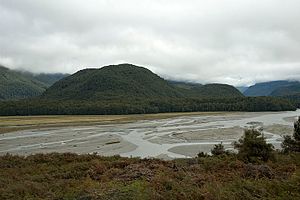
Dart River
Udsigt ud over del af Dart River. Bjerget i midten af billedet blev kendt som filmkulisse i Ringenes Herre, hvor det ses bag Sarumans tårn i Isengard.
Dart River er en flod i Otago regionen på Sydøen i New Zealand. Floden snor sig fra sit udspring i The Southern Alps gennem kuperede skovområder og gennem Mount Aspiring National Park 60 kilometer sydpå, hvor den ender i søen Lake Wakatipu ved den lille by Glenorchy.